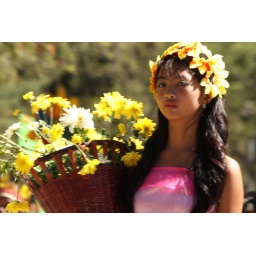
After hours of walking and dancing under the sun during the parade, this girl and her basketful of flowers began to wilt.